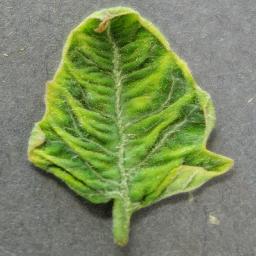
Label: Tomato___Tomato_Yellow_Leaf_Curl_Virus